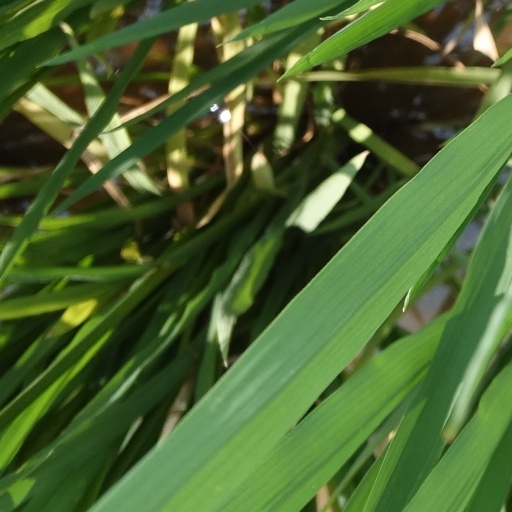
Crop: rice